Janusz Kowalski (politician)

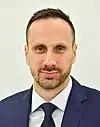
Kowalski in 2019

Janusz Kowalski (born 11 April 1978) is a Polish politician serving as a member of the Sejm since 2019. From 2019 to 2021, he served as secretary of state of the Ministry of State Assets. From 2022 to 2023, he served as secretary of state of the Ministry of Agriculture and Rural Development.